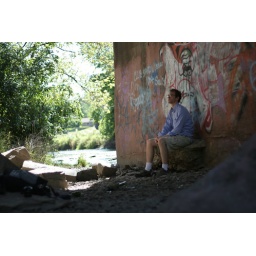
Me sitting under the bridge, along the dupage river by the graffiti.